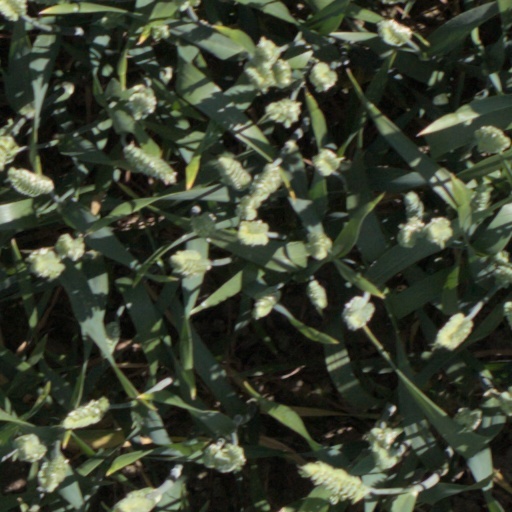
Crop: wheat